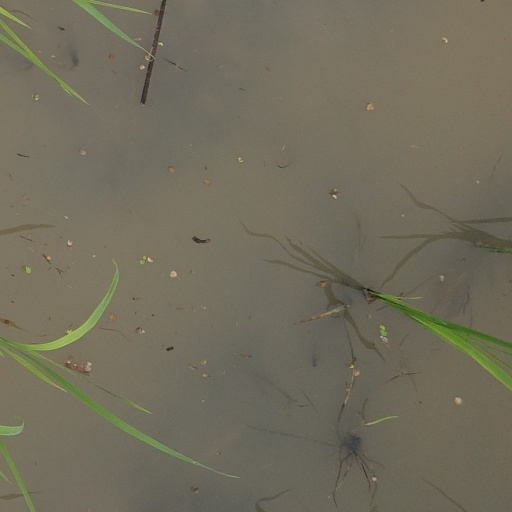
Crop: rice